Caroline Schultze

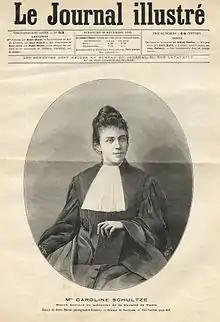
Schultze on the front page of "Le Journal illustré"

Schultze was born in Warsaw, Congress Poland. Her father, Chaim, was a musician. Her first cousin was the prominent Polish-German composer, Ignatz Waghalter